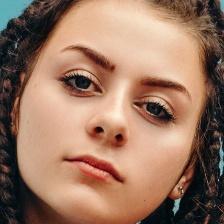
Label: faces